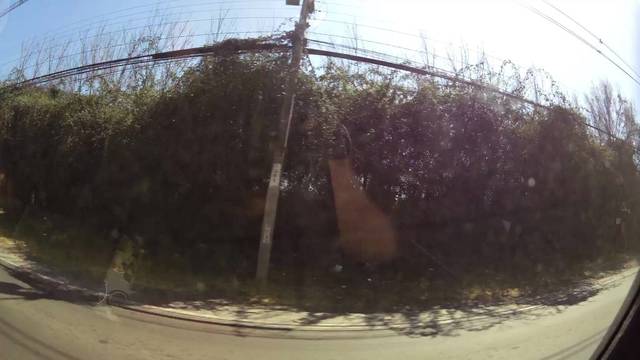
Region: Chile
Coordinates: -33.65, -70.92